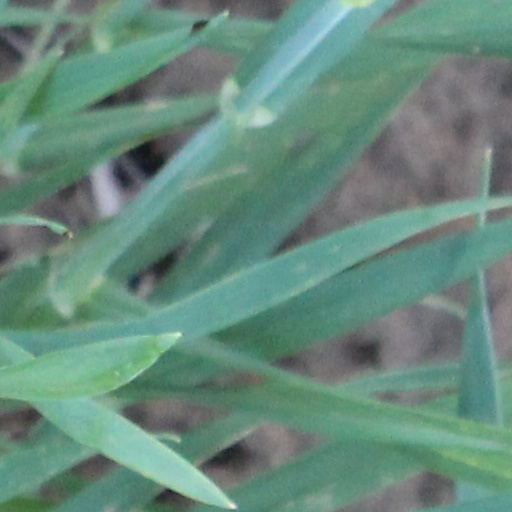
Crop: wheat